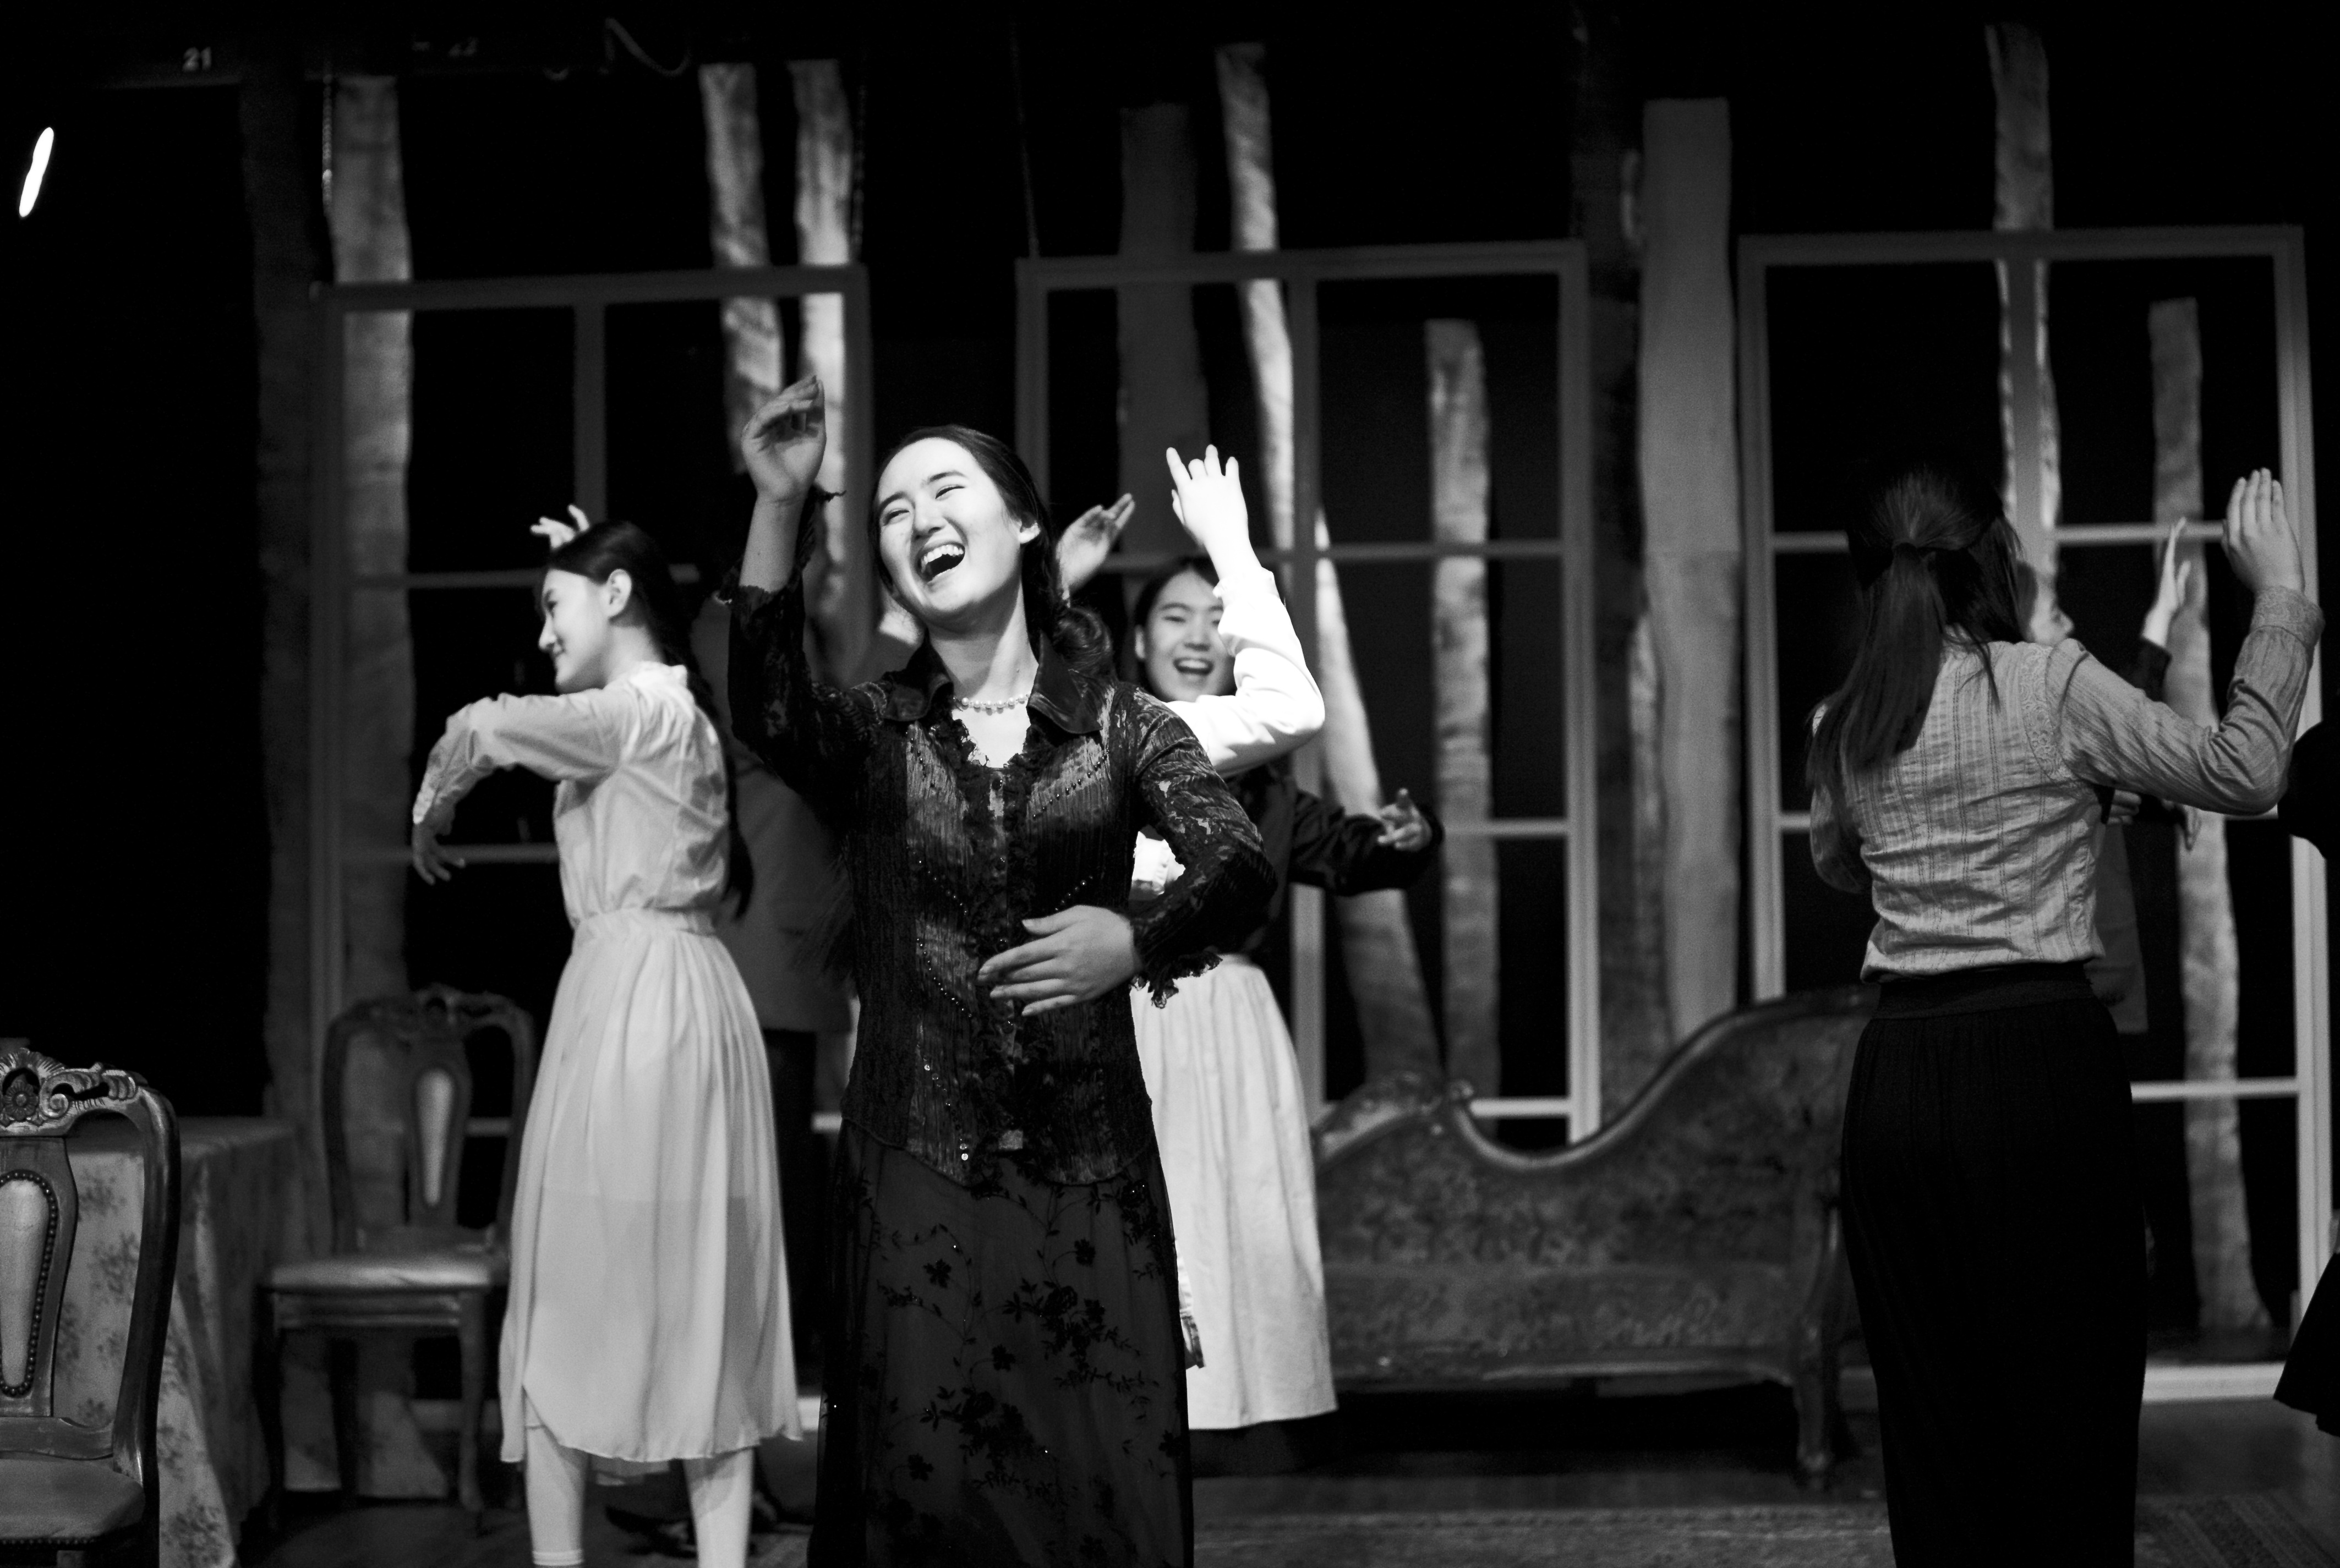
black and white, people, dance, monochrome, performance art, theatre, entertainment, performing arts, monochrome photography, musical theatre, monologue